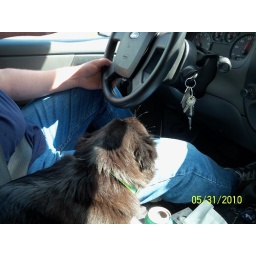
Sophie in the car to her new home